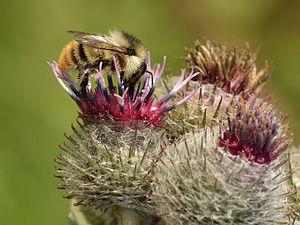
Arctium tomentosum, la Bardane tomenteuse ou poilue, est une plante herbacée de la famille des Astéracées.
Voici une liste des bourdons du genre Bombus. Elle reprend les données phylogéniques récentes du genre mais peut encore être discutée au fur et à mesure de l'avancée des connaissance ou de la découverte de nouvelles espèces.